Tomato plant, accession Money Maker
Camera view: horizontal (90 deg, fisheye); turntable rotation: 0 degrees
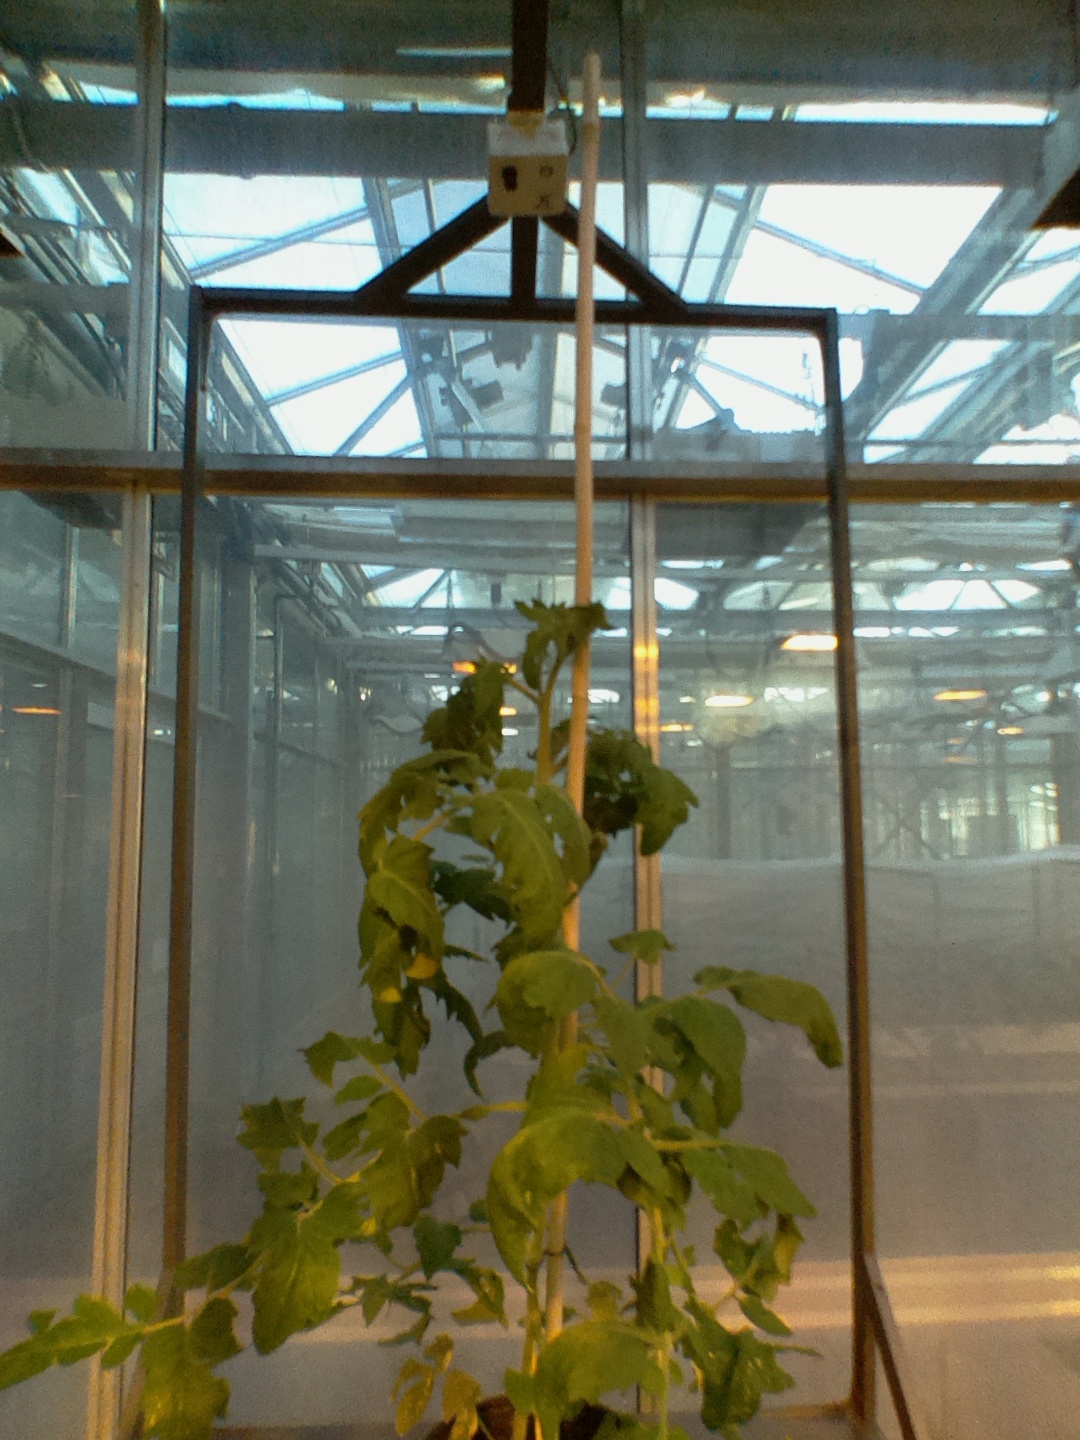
BBCH growth stage 60: First flowers open